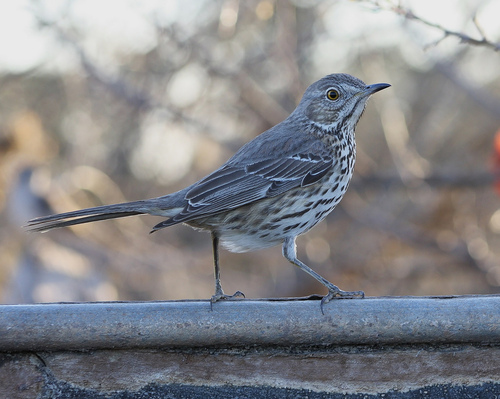
this small bird has a white and brown speckled belly and breast with gray crown.
this bird has a white belly covered in black spots, and white and gray streaked wings.
the gray bird has black spots across its breast and white stripes across its wings.
the feathers on this bird are in varying shade of grey and a beak that is short and pointed.
this bird is grey with white on its chest and has a very short beak.
a small colorful bird with a light blue breast, belly and throat, that has black speckles, light blue wing bars and grey covering the rest of its body.
the little bird is white and brown speckled in shape with a white chest.
this bird has wings that are grey and has a white belly
this bird has wings that are brown and has a spotted belly
this bird has wings that are grey and has a white belly
Species: Sage Thrasher